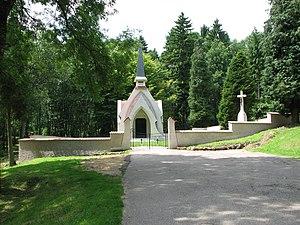
Eglise construite après la guerre à Bezonvaux, Village français détruit durant la Première Guerre mondiale.